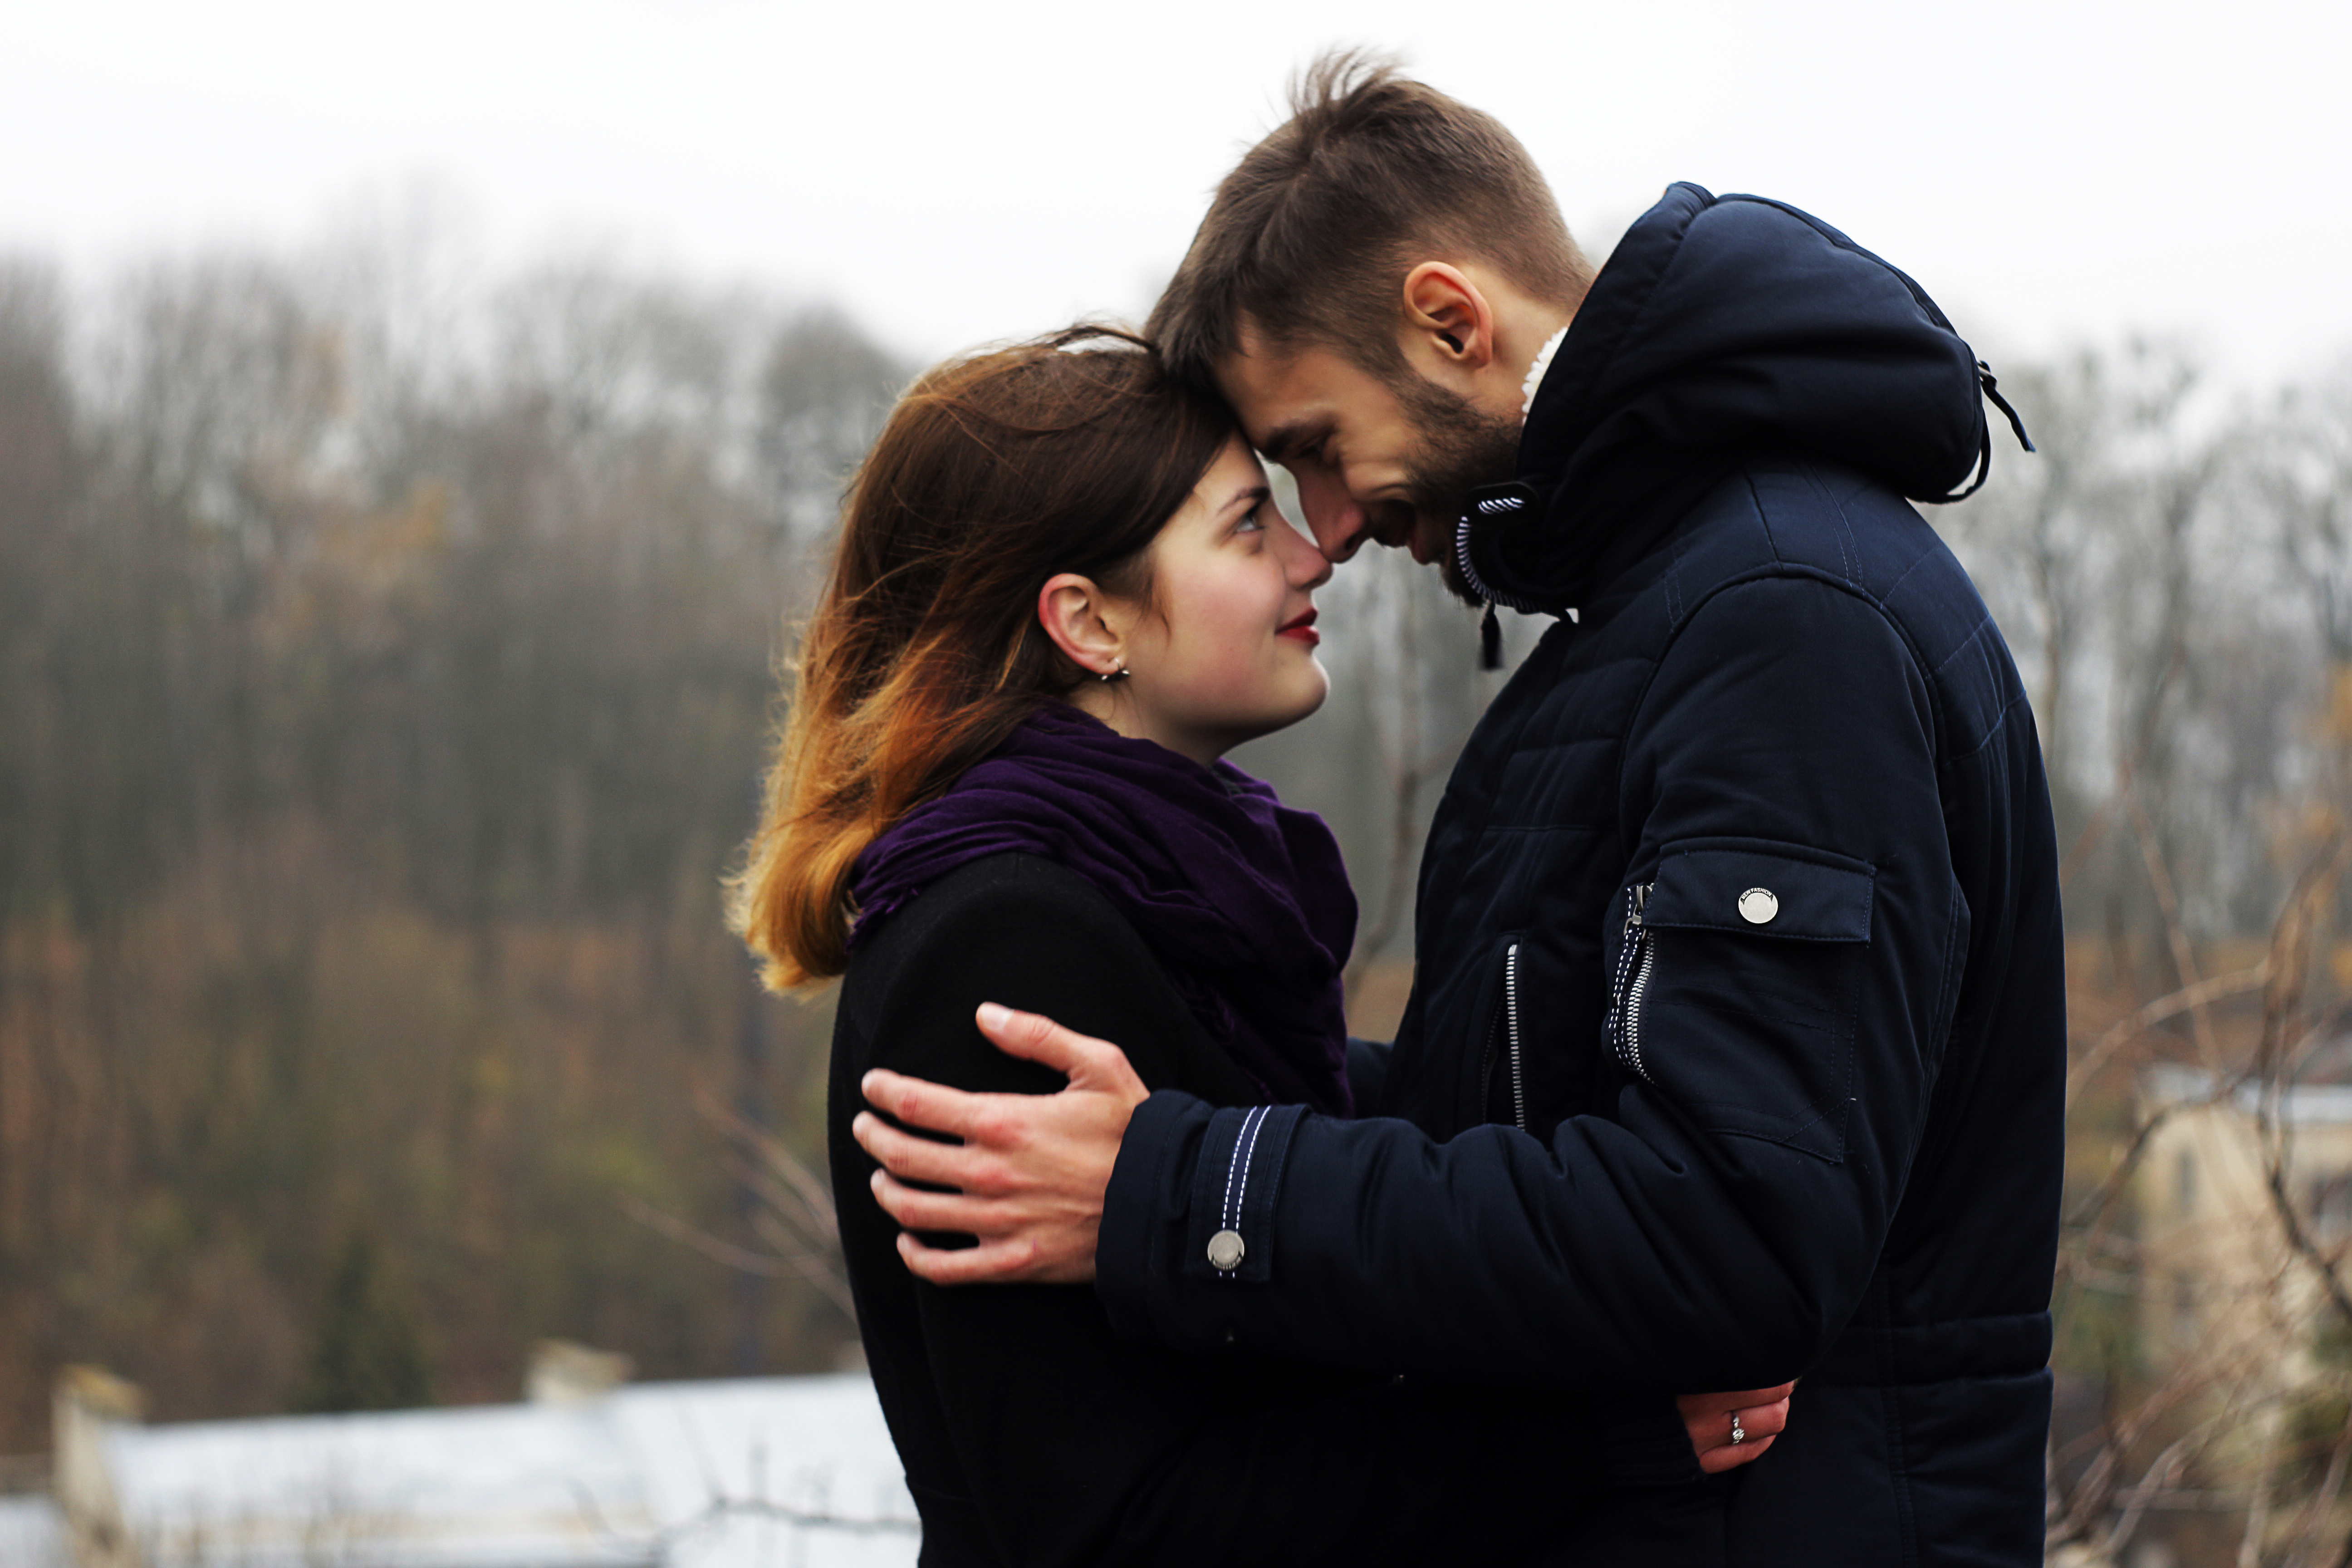
man, person, people, girl, woman, photography, love, couple, romance, together, smiling, hug, ceremony, affection, photograph, emotion, interaction, in love, portrait photography